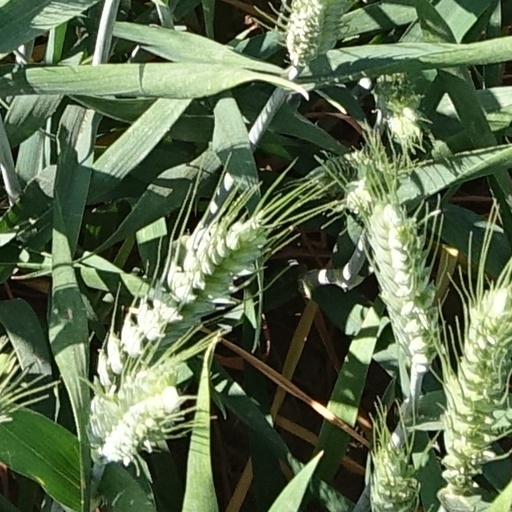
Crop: wheat